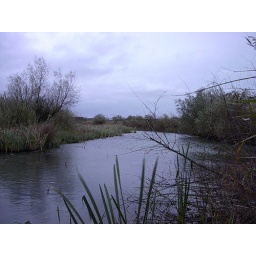
Waiting for the ducks on the side of the Olt river by Bita village in Transylvania